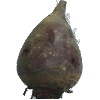
Label: Beetroot 1